Mexican handcrafts and folk art

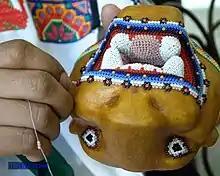
Huichol bead mask in the process of being made

From 1920 to 1950, Mexico was the third largest producer of handcrafts, behind Japan and China, with the support described above. However, this support did not lead to major museum collections or higher valuations on the work being produced. Some crafts did not benefit from being associated with the new myth of Mexican identity. One in particular is waxcrafting, as it is mostly associated with Catholic religious items and motifs. Today, only a handful of people still work with wax and for all intents and purposes, the craft is dead in Mexico. The glorification of crafts and national icons, archetypes and prototypes in the first half of the 20th century had some negative effects. Certain images such as the China Poblana, rural scenes, charros etc., began to appear almost ubiquitously on products artisans were making. The promotion of Mexican artesanía was accepted earlier by foreigners than by Mexicans themselves. Very few examples of crafts from the early 20th century survive and most of the best collections of it are in North American or European hands.